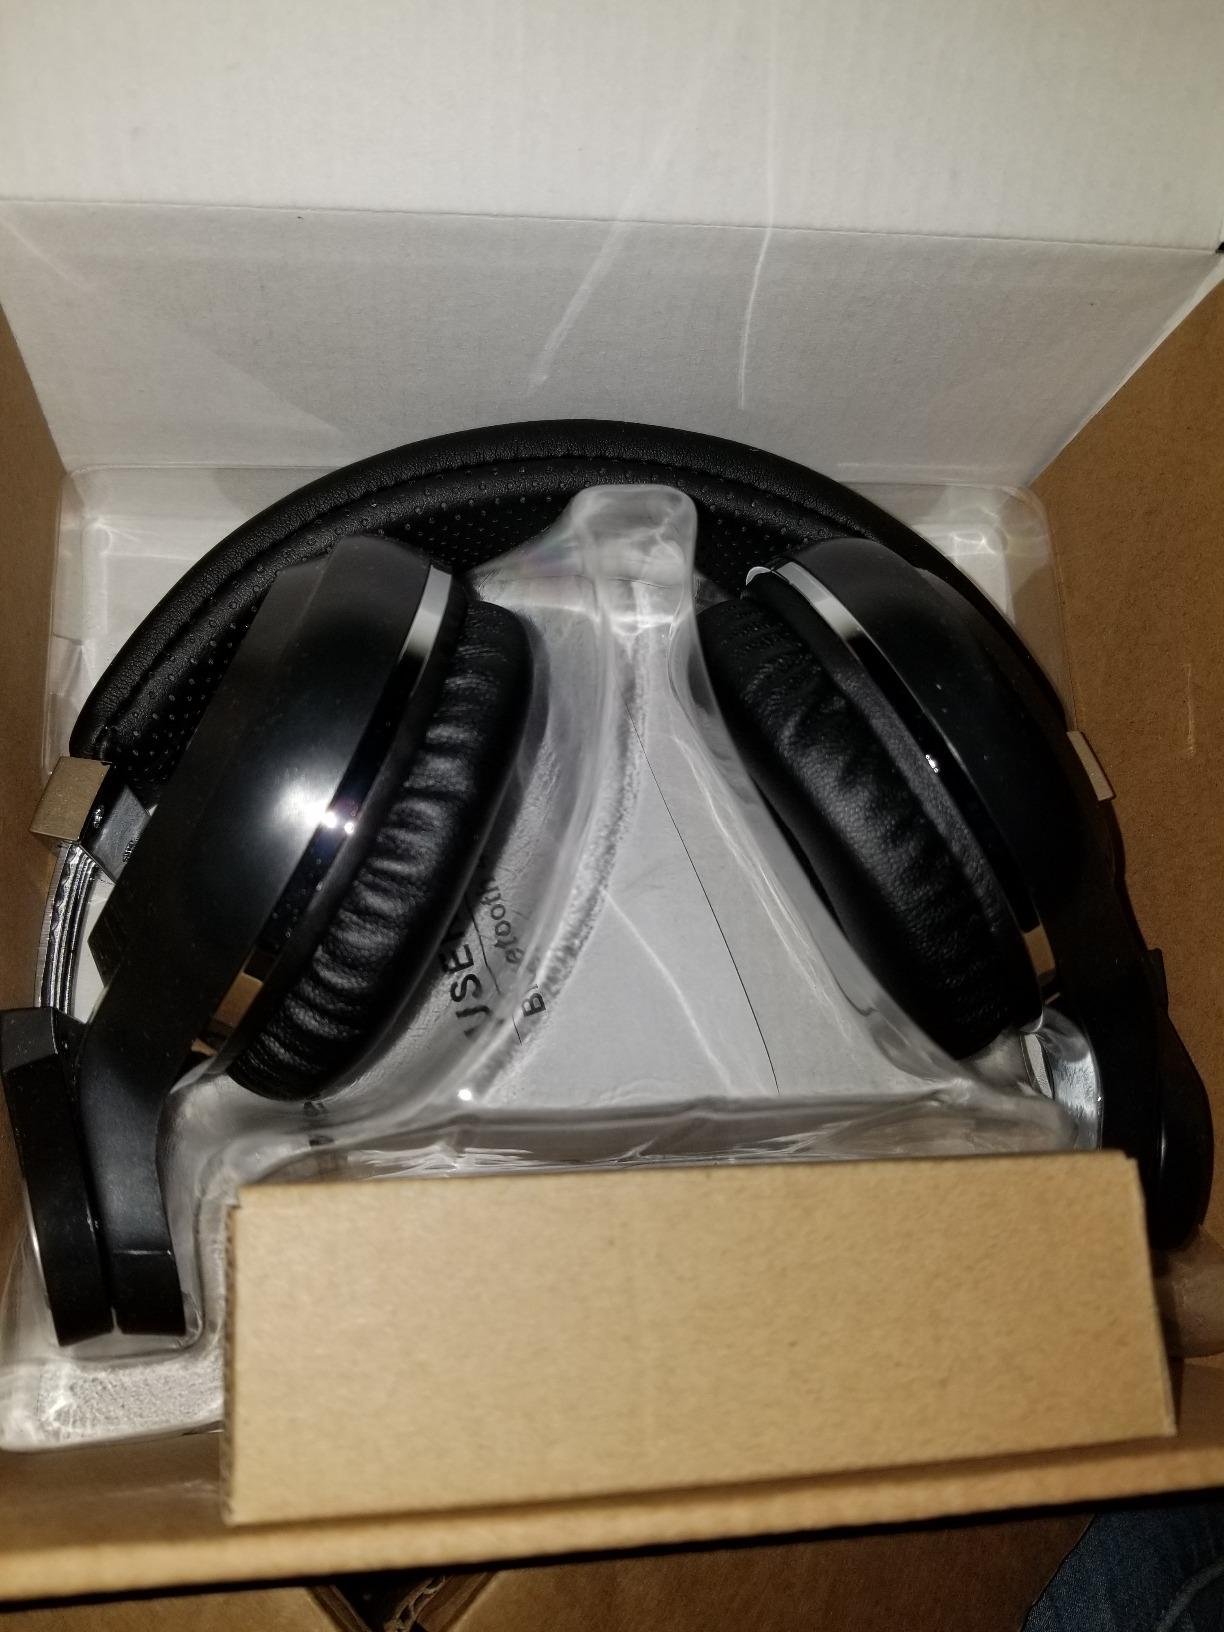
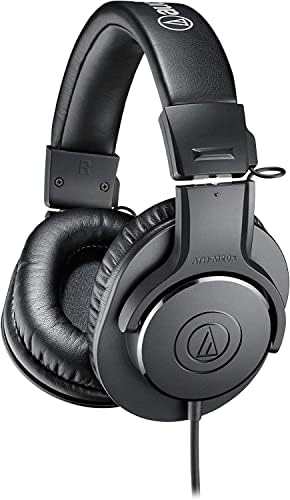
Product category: headphones
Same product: no